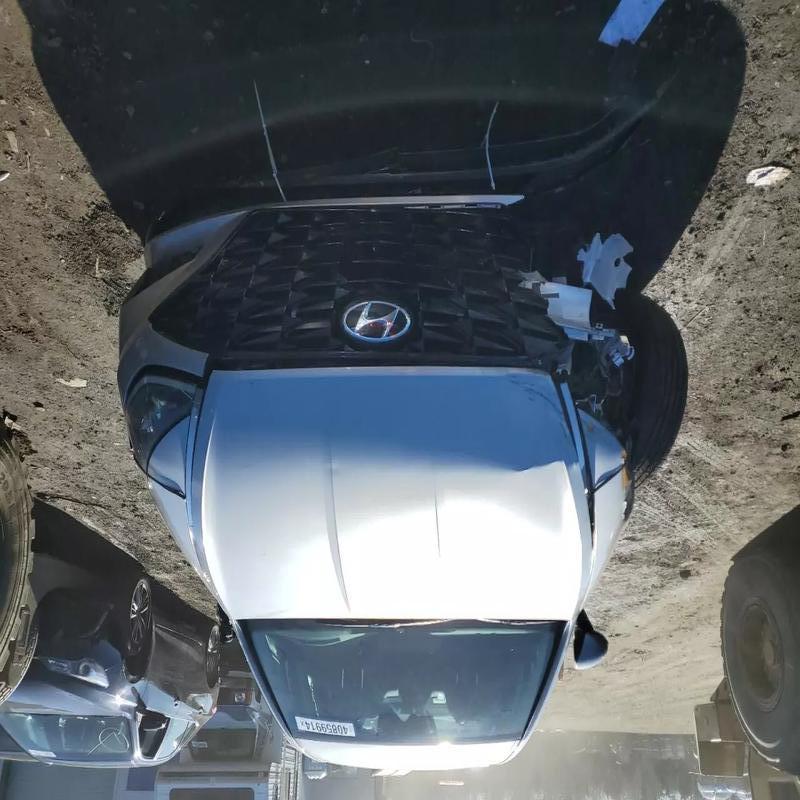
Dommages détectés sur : pare-choc avant, feu avant droit, capot, aile avant droite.
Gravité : majeur